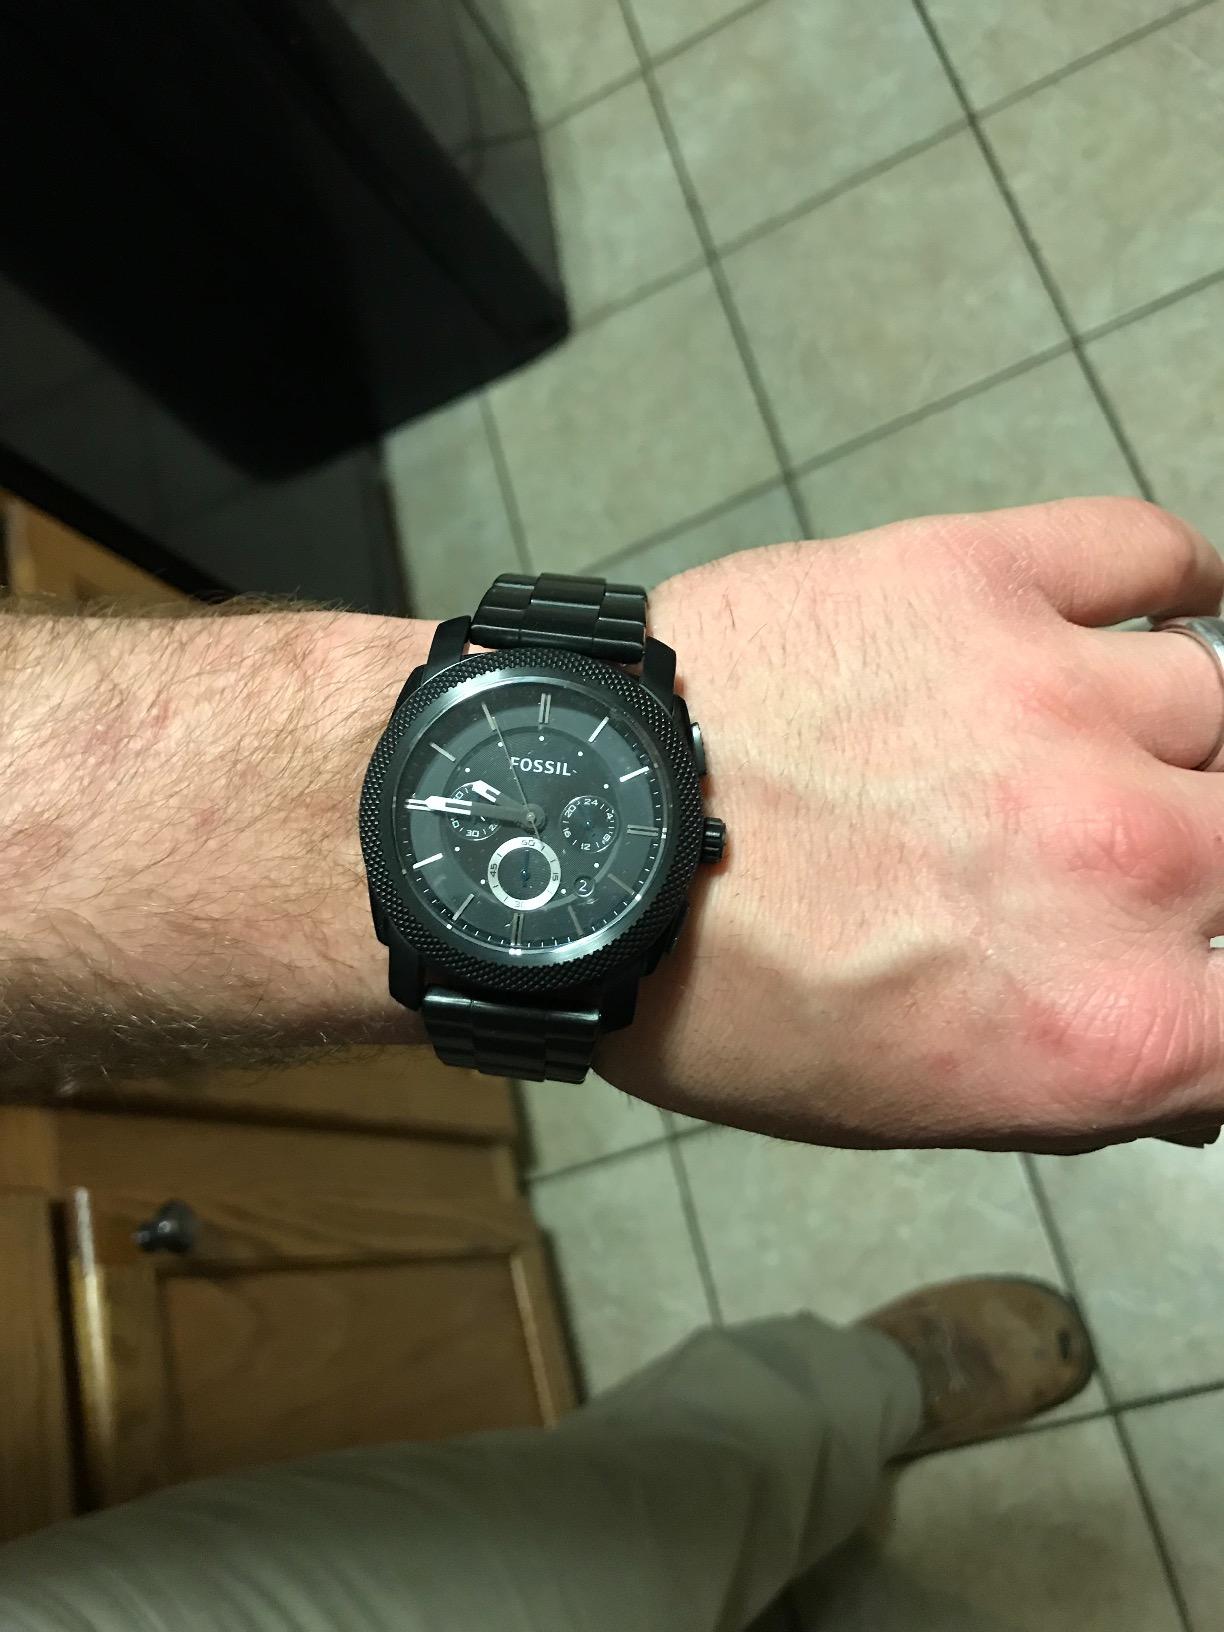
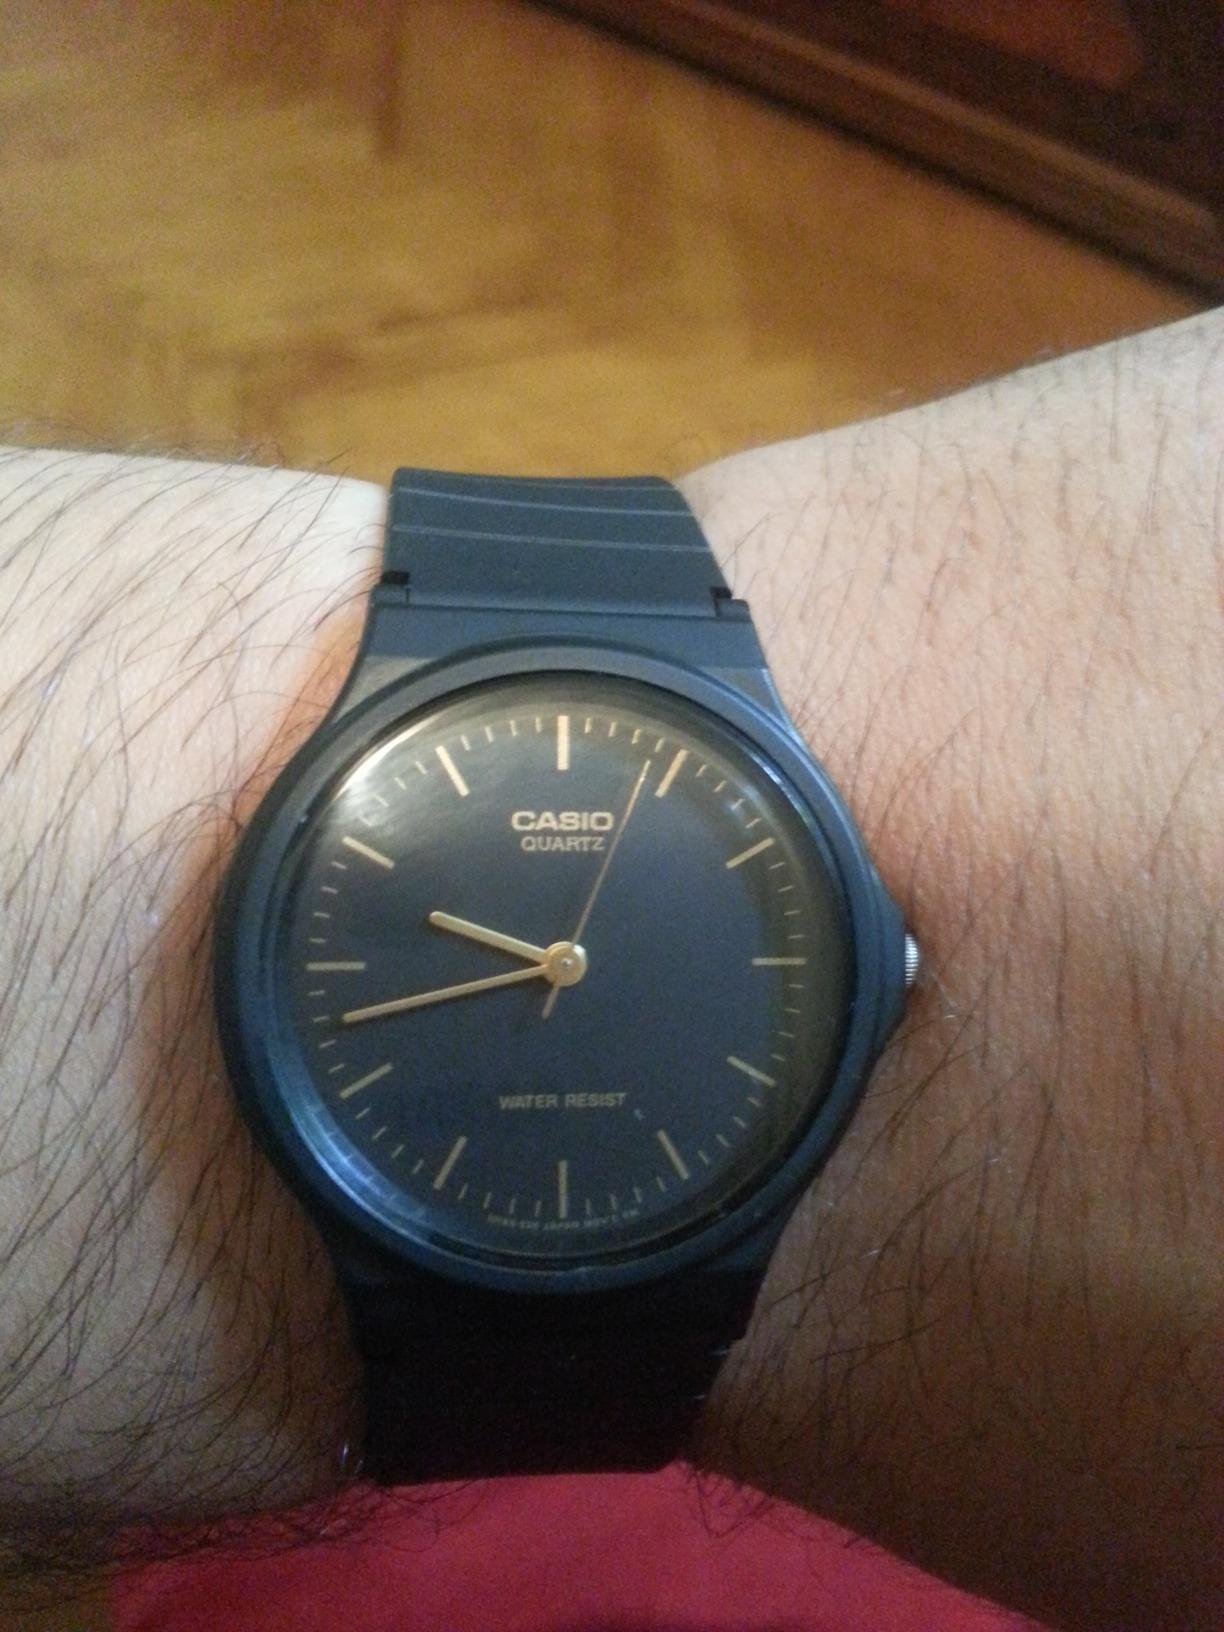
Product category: accessories_watch
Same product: no